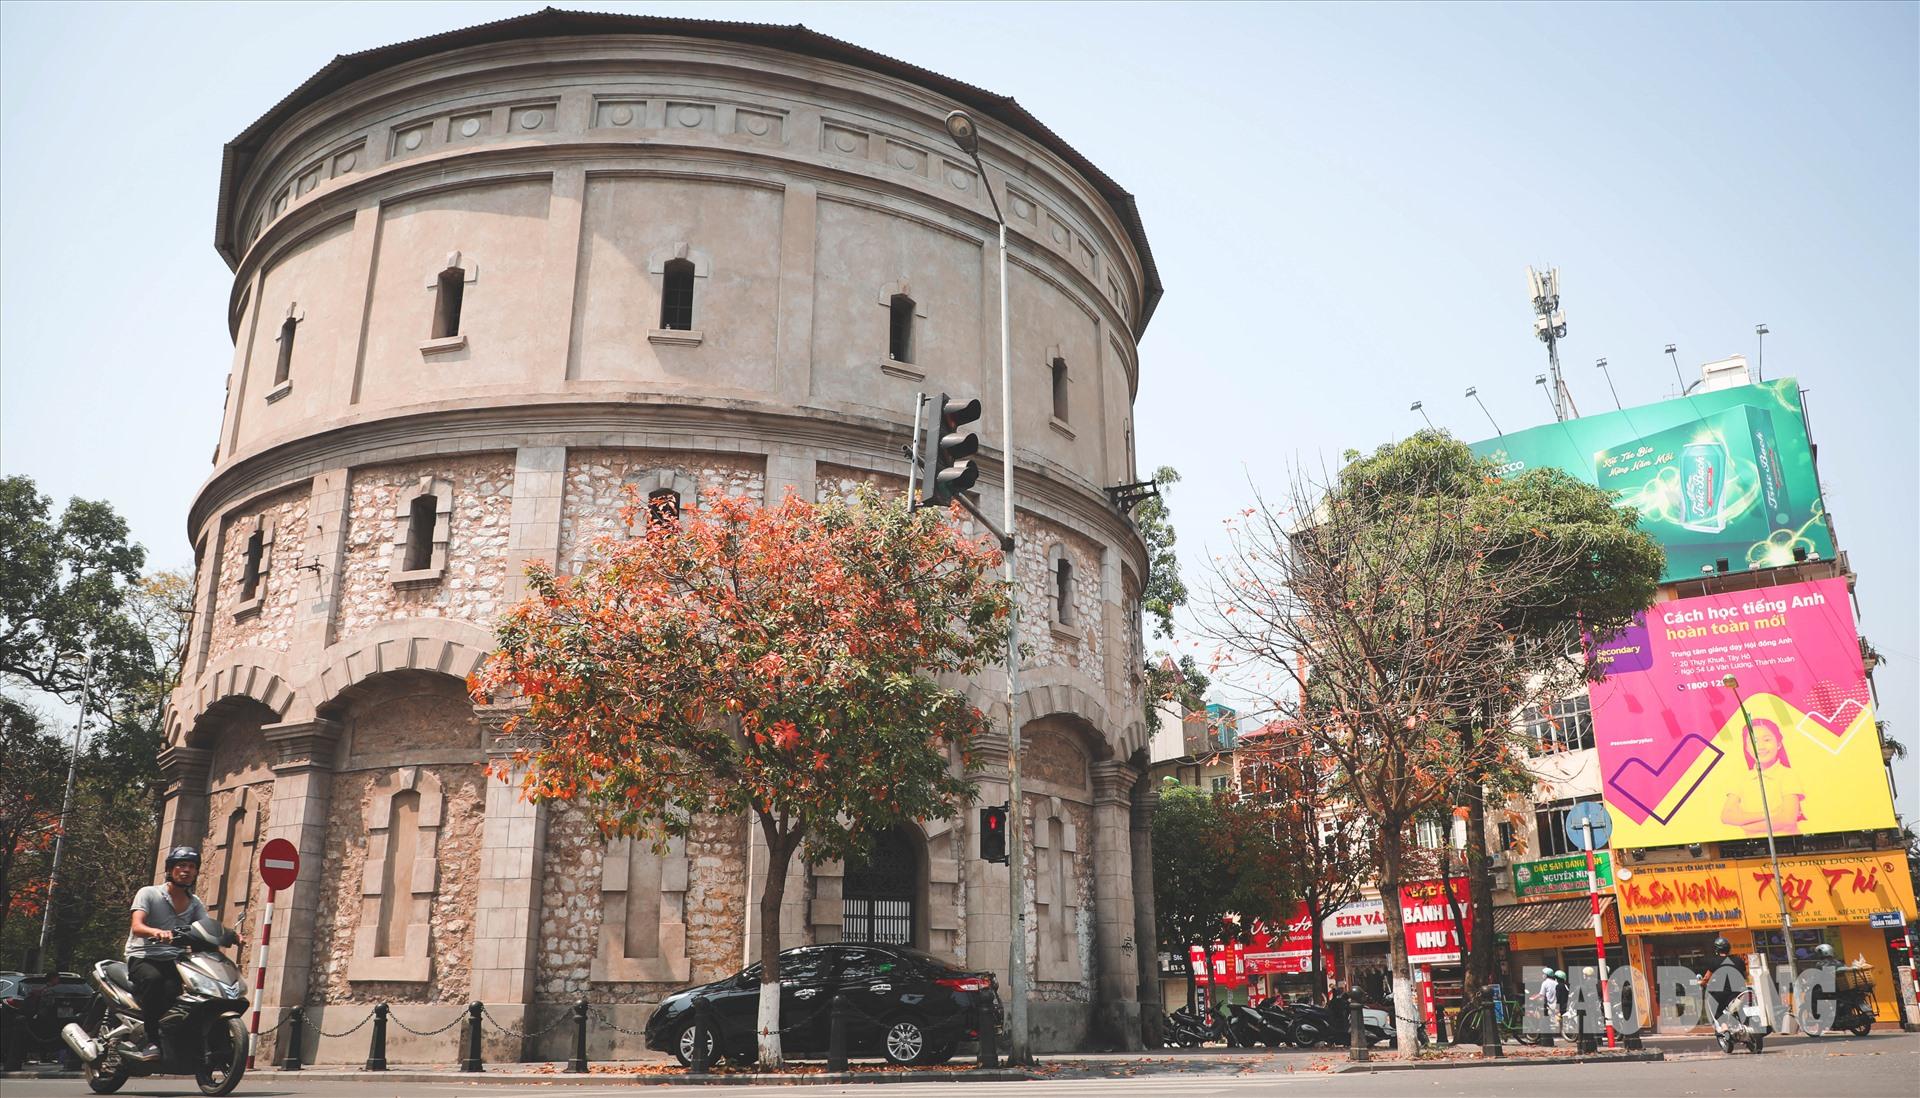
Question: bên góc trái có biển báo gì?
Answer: có biển cấm đi ngược chiều